Mandalit del Barco

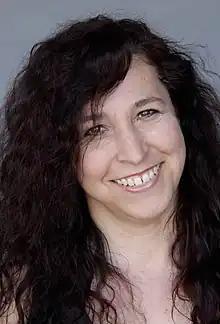
Mandalit del Barco at the 2019 National Book Festival

Mandalit del Barco is an arts and culture reporter for NPR News (National Public Radio). A fourth generation journalist, she was born in Lima, Peru, to a Peruvian father and a Mexican-American mother. Her stories are featured on all NPR shows and platforms, including "All Things Considered", "Morning Edition", "Weekend Edition and NPR.org." Del Barco has also been published in numerous anthologies.